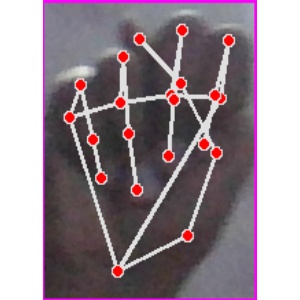
अक्षर: न